Laverlochère-Angliers

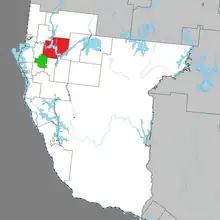
Former municipalities of Laverlochère (green) and Angliers (red) before the 2017 merging.

In the 2016 Census of Population conducted by Statistics Canada, the former Village of Angliers recorded a population of 303 living in 139 of its 218 total private dwellings, a change from its 2011 population of 298. With a land area of , it had a population density of in 2016.